List of mammals of the Canary Islands

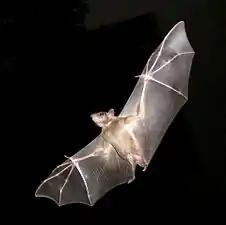
Egyptian fruit bat, accidentally introduced in Tenerife

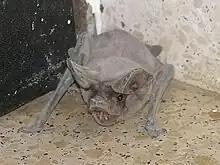
European free-tailed bat

The bats' most distinguishing feature is that their forelimbs are developed as wings, making them the only mammals capable of flight. Bat species account for about 20% of all mammals.